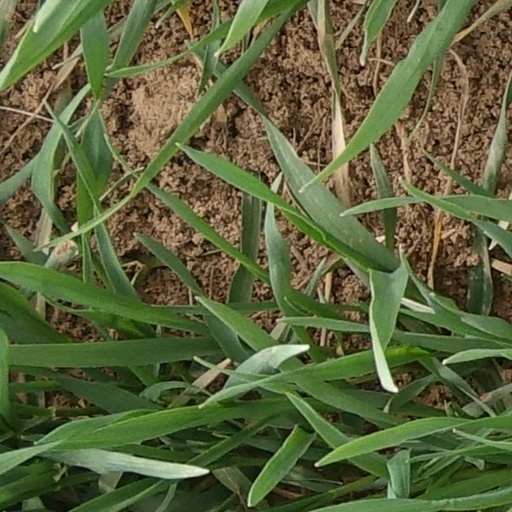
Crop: wheat